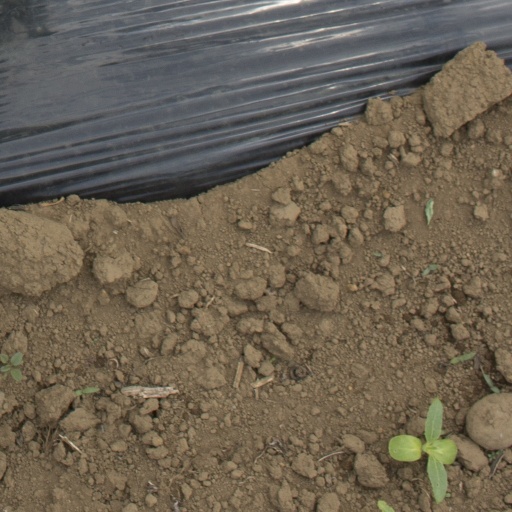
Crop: Jerusalem artichoke